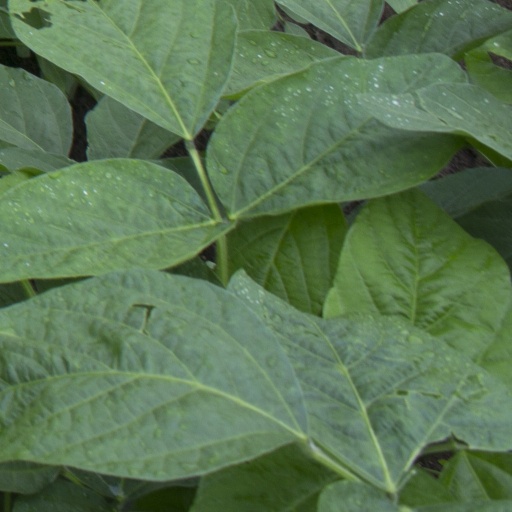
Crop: soybean